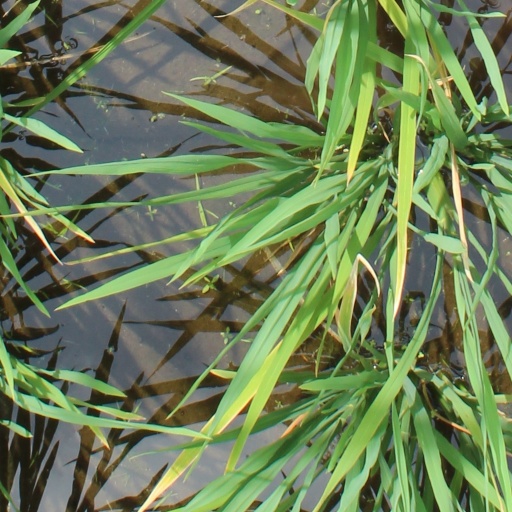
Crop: rice